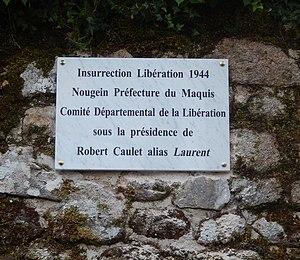
Plaque commémorative Préfecture du Maquis Corrèze
Caulet Robert Alexandre est un artiste peintre, professeur de dessin, résistant en Corrèze.